T-bucket

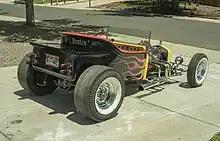

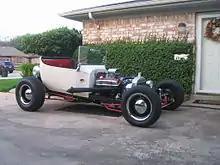
A 1923 Ford T Bucket in the traditional style. It features lake headers, dog dish hubcaps, dropped "I" beam axle, narrow rubber, and single 4-barrel, but non-traditional disc brakes.

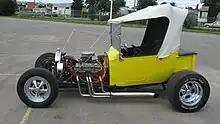
Convertible T-bucket in a hybrid style: traditional sidepipes and dropped tube axle, transverse front leaf spring, and non-traditional front disc brakes and five-spokes.

A T-bucket (or Bucket T) is a hot rod, based on a Ford Model T built from 1915 to 1927, but extensively modified. T-buckets were favorites for greasers.